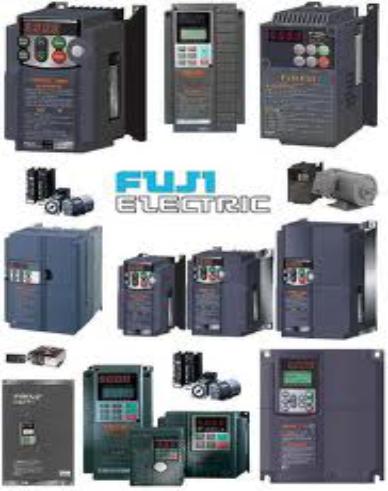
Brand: Fuji Electric
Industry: Electronic